Fauna of Romania

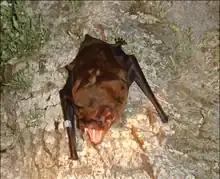
The greater noctule bat is Europe's largest species of bat. It is also among its most rare.

Among passerine birds, the most numerous species in Romania is probably the chaffinch, with an estimated 5 million adults, followed by the European robin, the goldcrest, the great tit, the white wagtail, the song thrush, the red-backed shrike, and several species of sparrow.